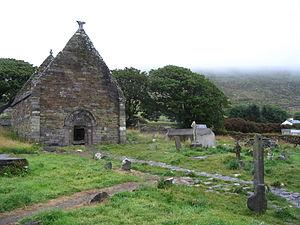
Le monastère de Kilmalkedar, fondé au VIIᵉ siècle, est situé sur la péninsule de Dingle, dans le comté de Kerry, Irlande. Le site comporte une église, une pierre Ogham, un oratoire, un cadran solaire, plusieurs pierres avec des inscriptions, et deux maisons. Il comprend les constructions datant depuis l'époque pré-chrétienne jusqu'au XVᵉ siècle.